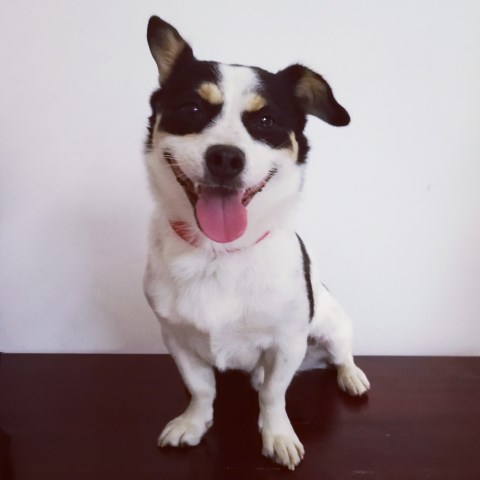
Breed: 806-n000129-papillon